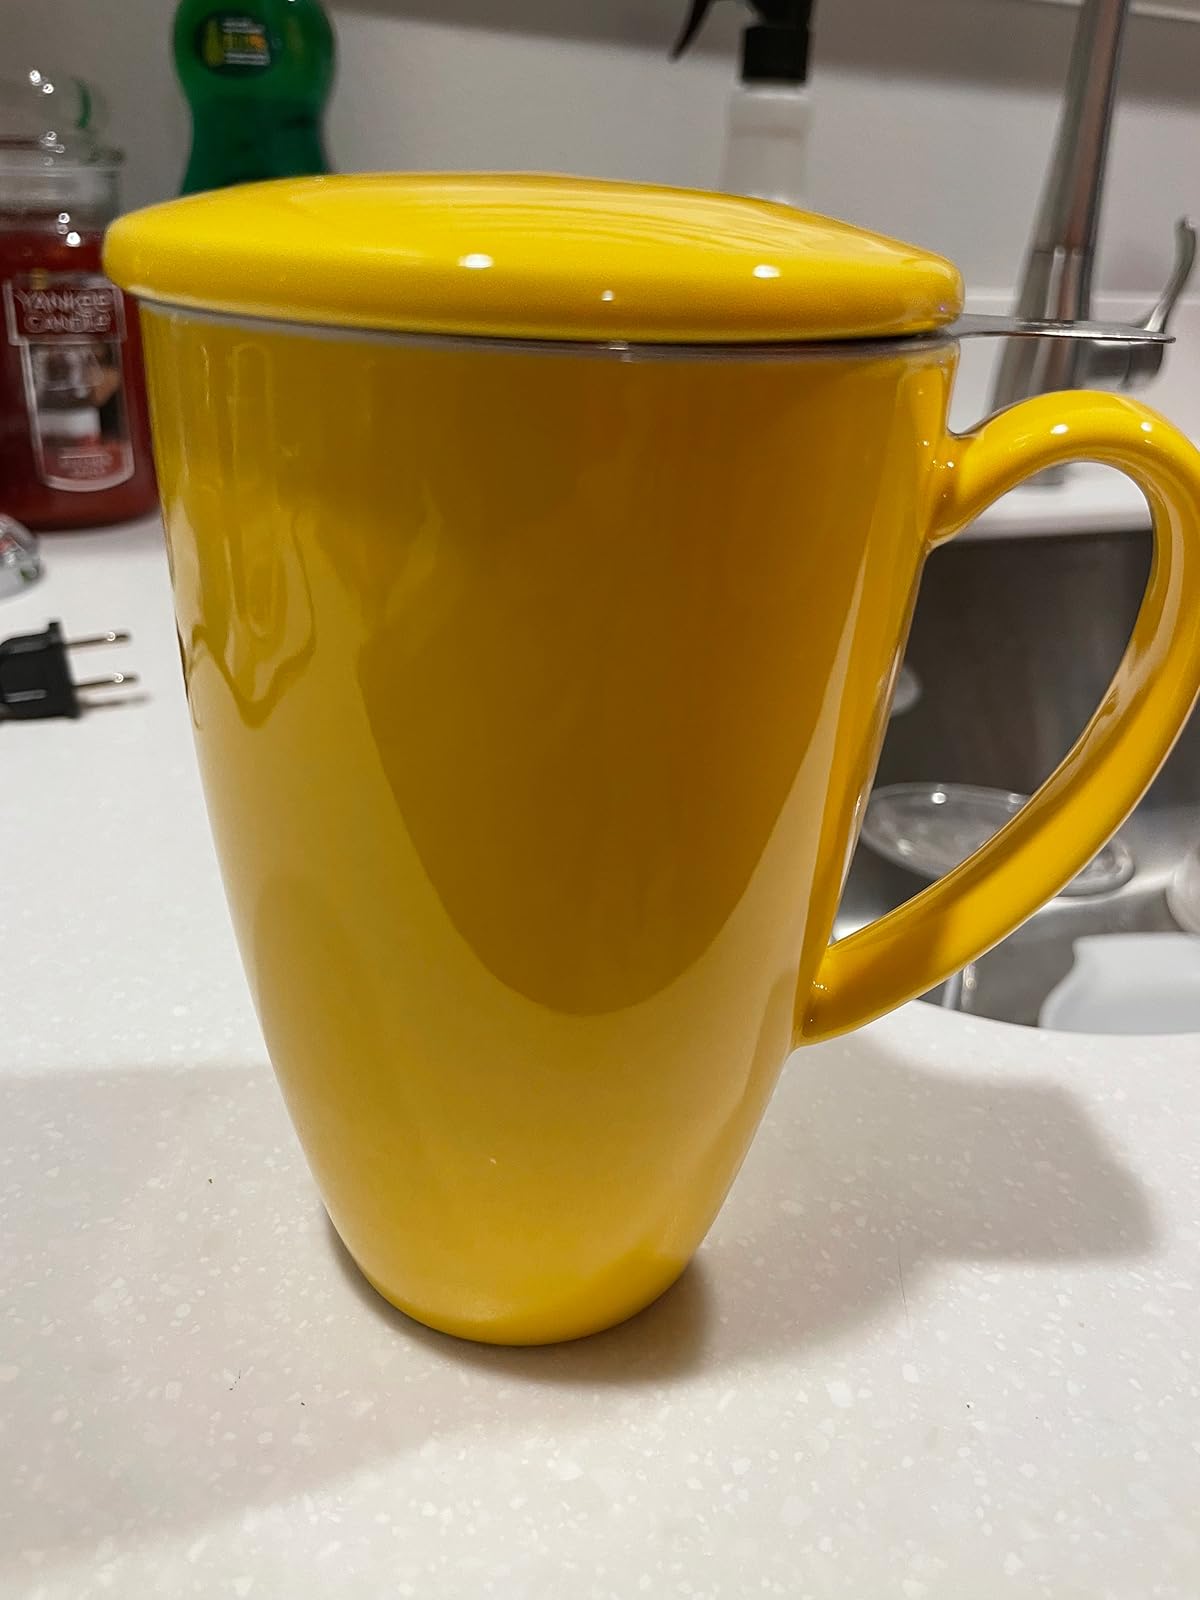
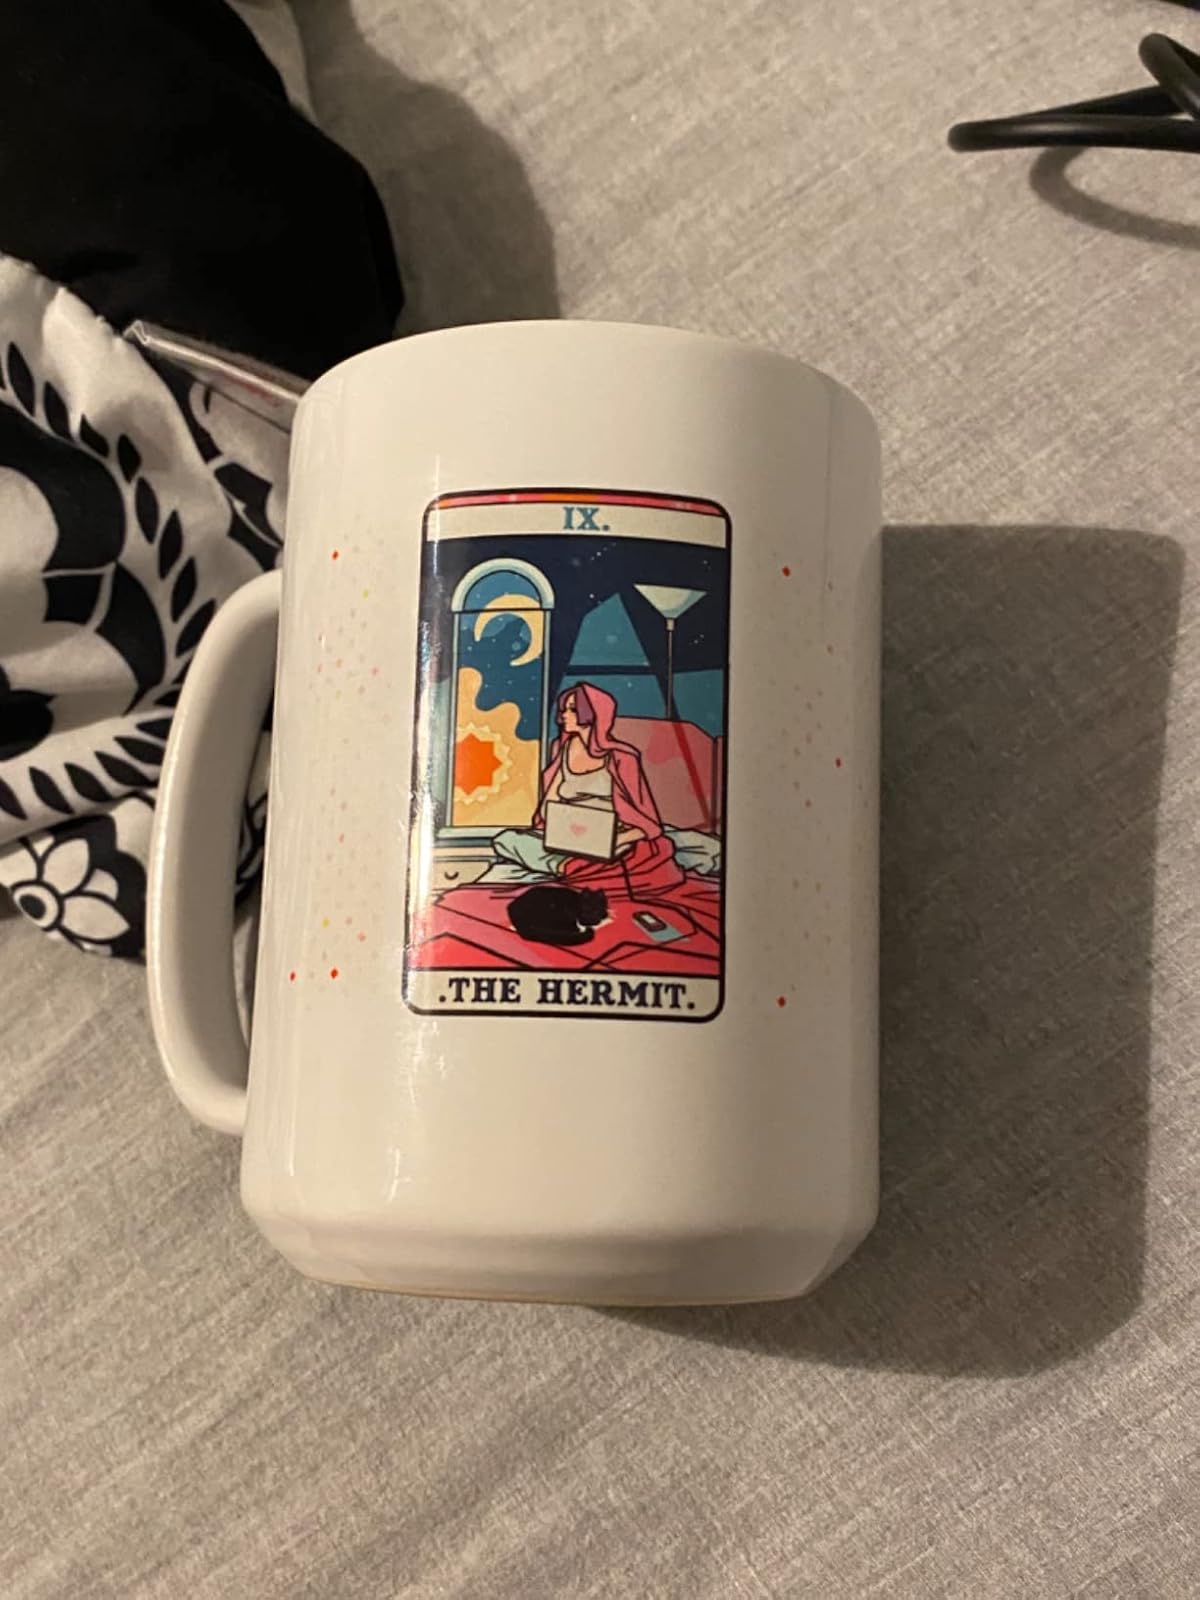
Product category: items_mug
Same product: no